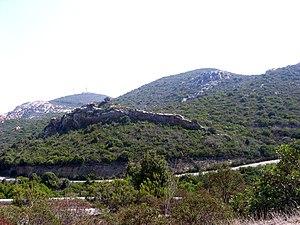
Cet article recense les sites inscrits au patrimoine mondial en Italie.